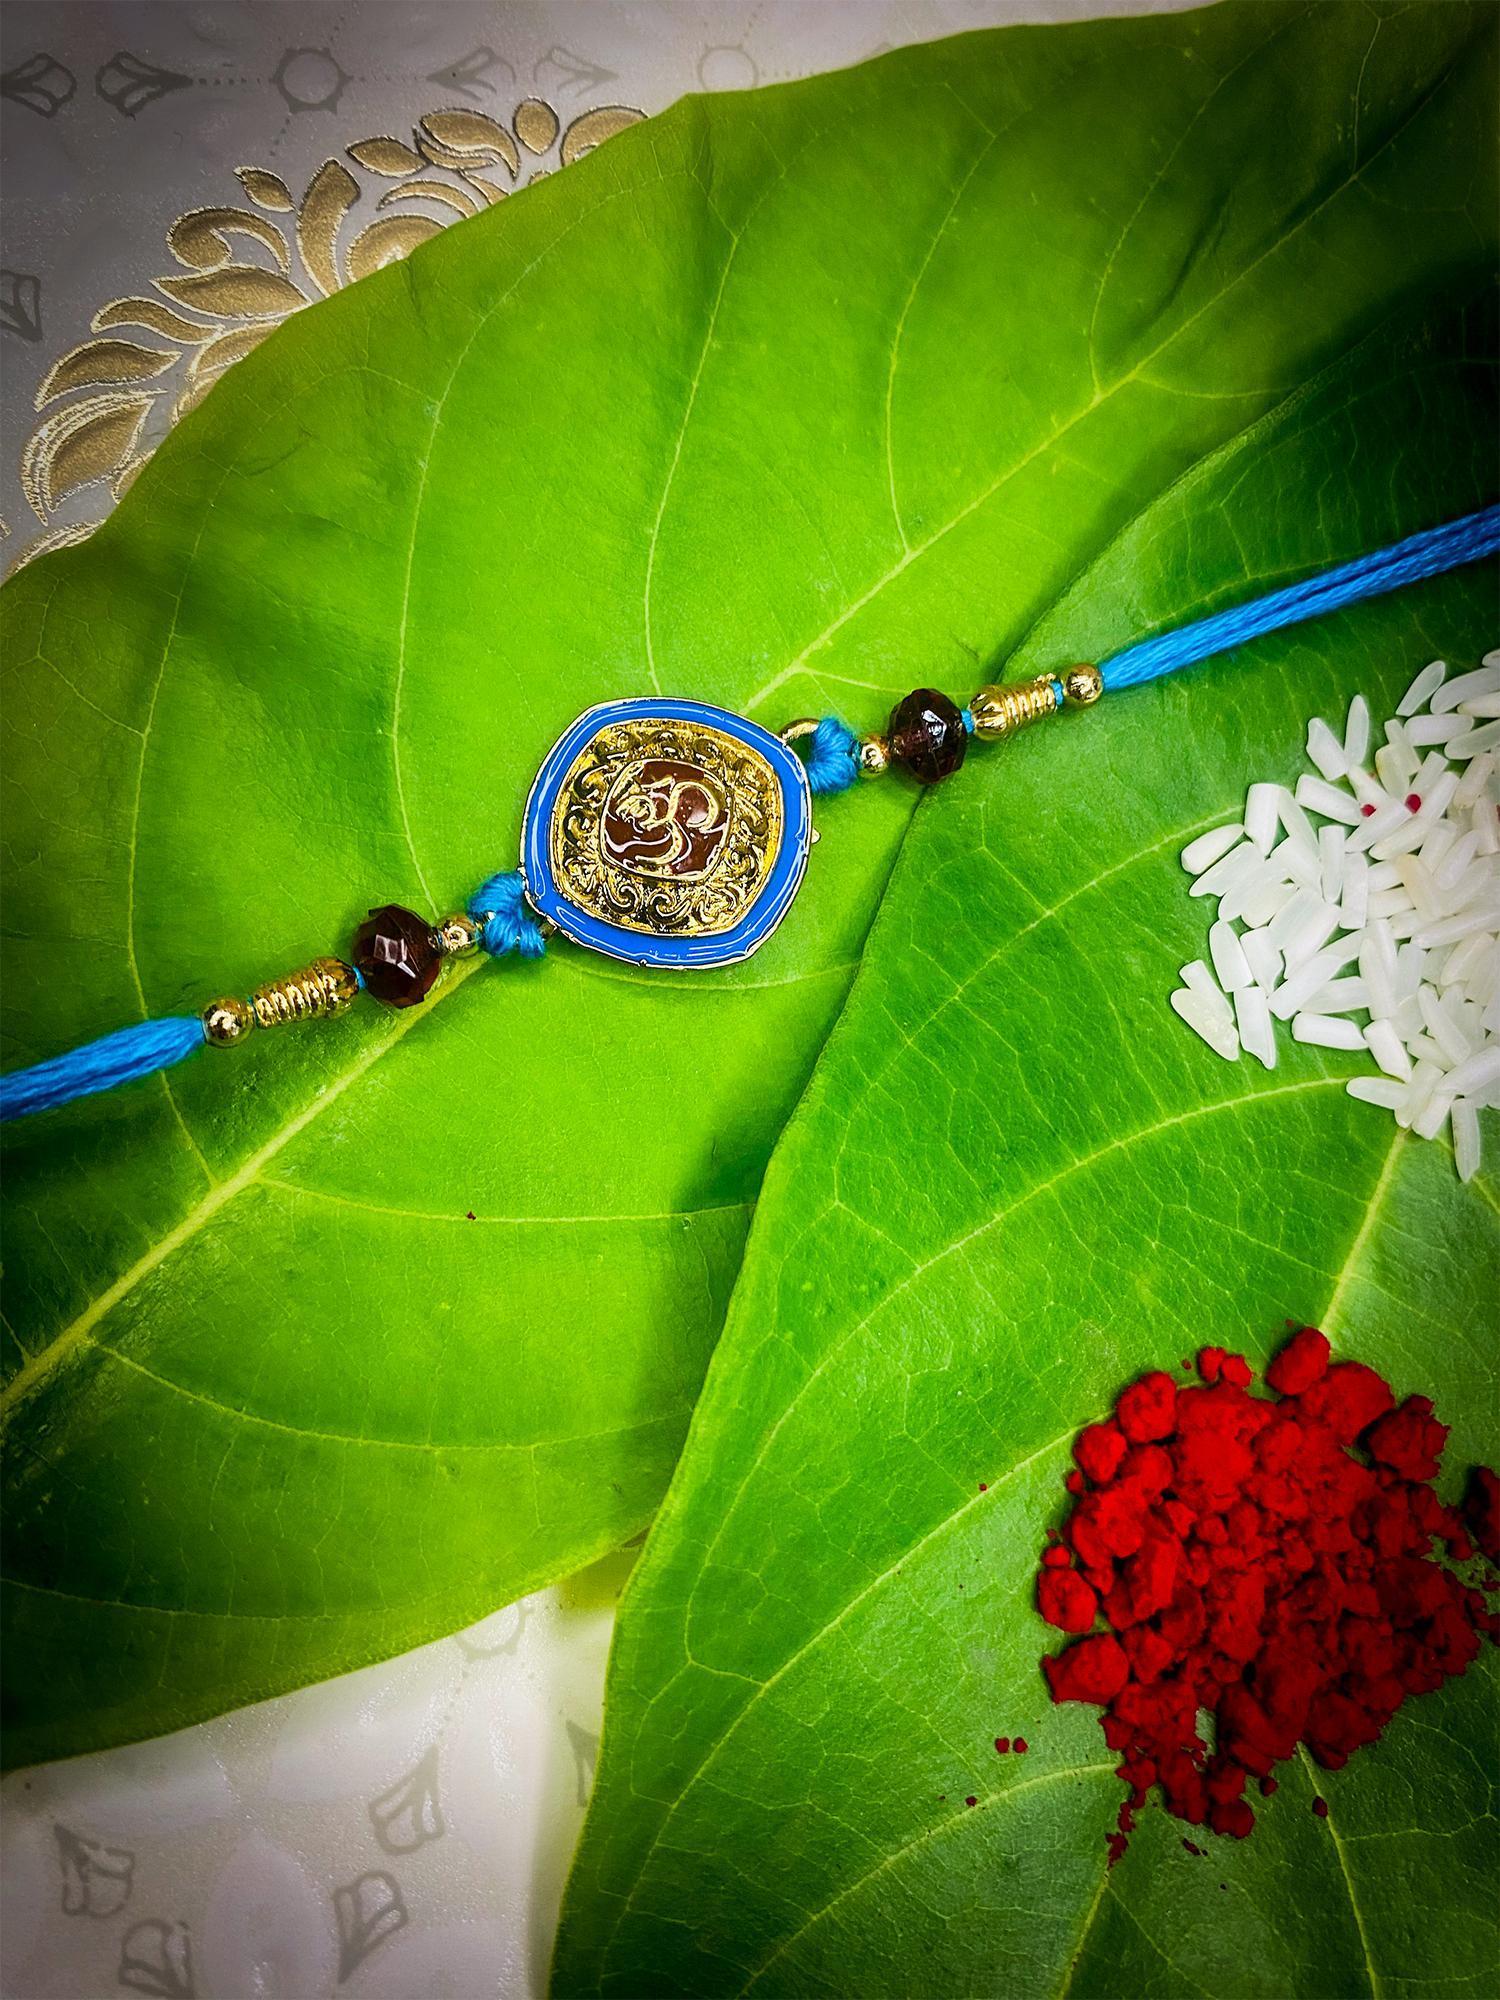
 Mahi Meena Enamel OM Rakshabandhan Rakhi for Chota Bhai, Kids, Bhatija, Brother, Bhai, Bro (RA1100757G)
Type: Rakhis
Brand: Mahi
Price: Rs. 229
 Celebrate Raksha Bandhan with our exquisitely crafted Rakhi, designed to strengthen the bond between siblings. This traditional Rakhi features intricate beadwork and durable thread, ensuring it stands the test of time. Handmade with care, each Rakhi is a unique and meaningful gift for your brother. Each Rakhi carries heartfelt blessings and good wishes for your brother's well-being and success. Celebrates the bond of love and protection between siblings, a cherished tradition in Indian culture.
Features: The Rakhi is adorned with vibrant colors and attractive embellishments that add a touch of elegance to the celebration.,Content in Box : 1 Rakhi ; Cultural Significance: This beautiful Rakhi will acknowledge your love for Your Brother with the promise that your bond with him will grow stronger as time goes on.,Vibrant Colors: Adding bright and playful colors to the celebration will make it stand out and make it more enjoyable.,Celebrate the bond of love and protection with our exquisite Rakhis. Share the joy of Raksha Bandhan Festival with this beautiful Rakhi, a token of love, protection and blessings.,Adjustable Size and Easy to tie: Designed to fit wrists of all sizes. It is simple and easy to tie the Rakhi securely and effortlessly.
Included: 1 Rakhi